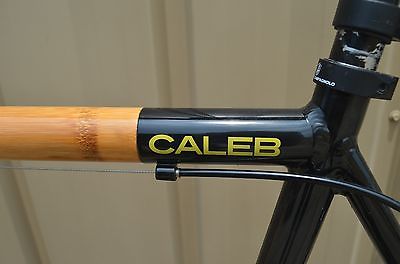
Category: bicycle